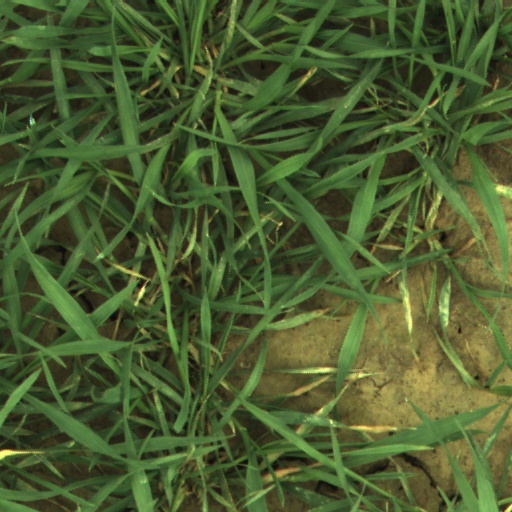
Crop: wheat